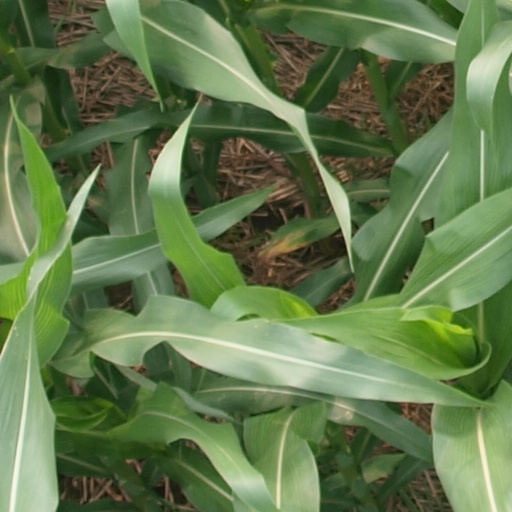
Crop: maize; corn